Marcel Bluwal

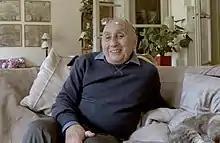
Bluwal in 2020

Marcel Bluwal (25 May 1925 – 23 October 2021) was a French film director and screenwriter who directed more than 40 films in his career.